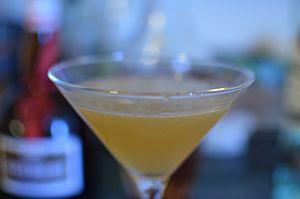
Le Between the Sheets est un cocktail composé de rhum blanc, cognac, triple sec, et jus de citron. Il figure sur la liste officielle de l'IBA
Un cocktail officiel de l'IBA est un cocktail sélectionné par l'International Bartenders Association pour le concours mondial de cocktail. Ces mélanges sont ainsi parmi les plus notables et les plus fréquents des cocktails qu'on peut trouver à travers le monde.